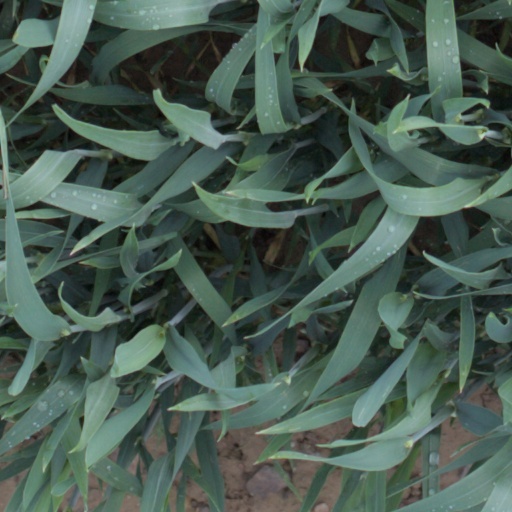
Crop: wheat